Acorn worm

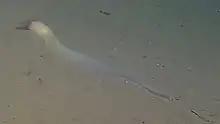
Acorn worm on the ocean floor

Most acorn worms range from in length, with the largest species, "Balanoglossus gigas", reaching or more. The body is made up of three main parts: an acorn-shaped proboscis, a short fleshy collar that lies behind it, and a long, worm-like trunk. The creature's mouth is located at the collar behind the proboscis.